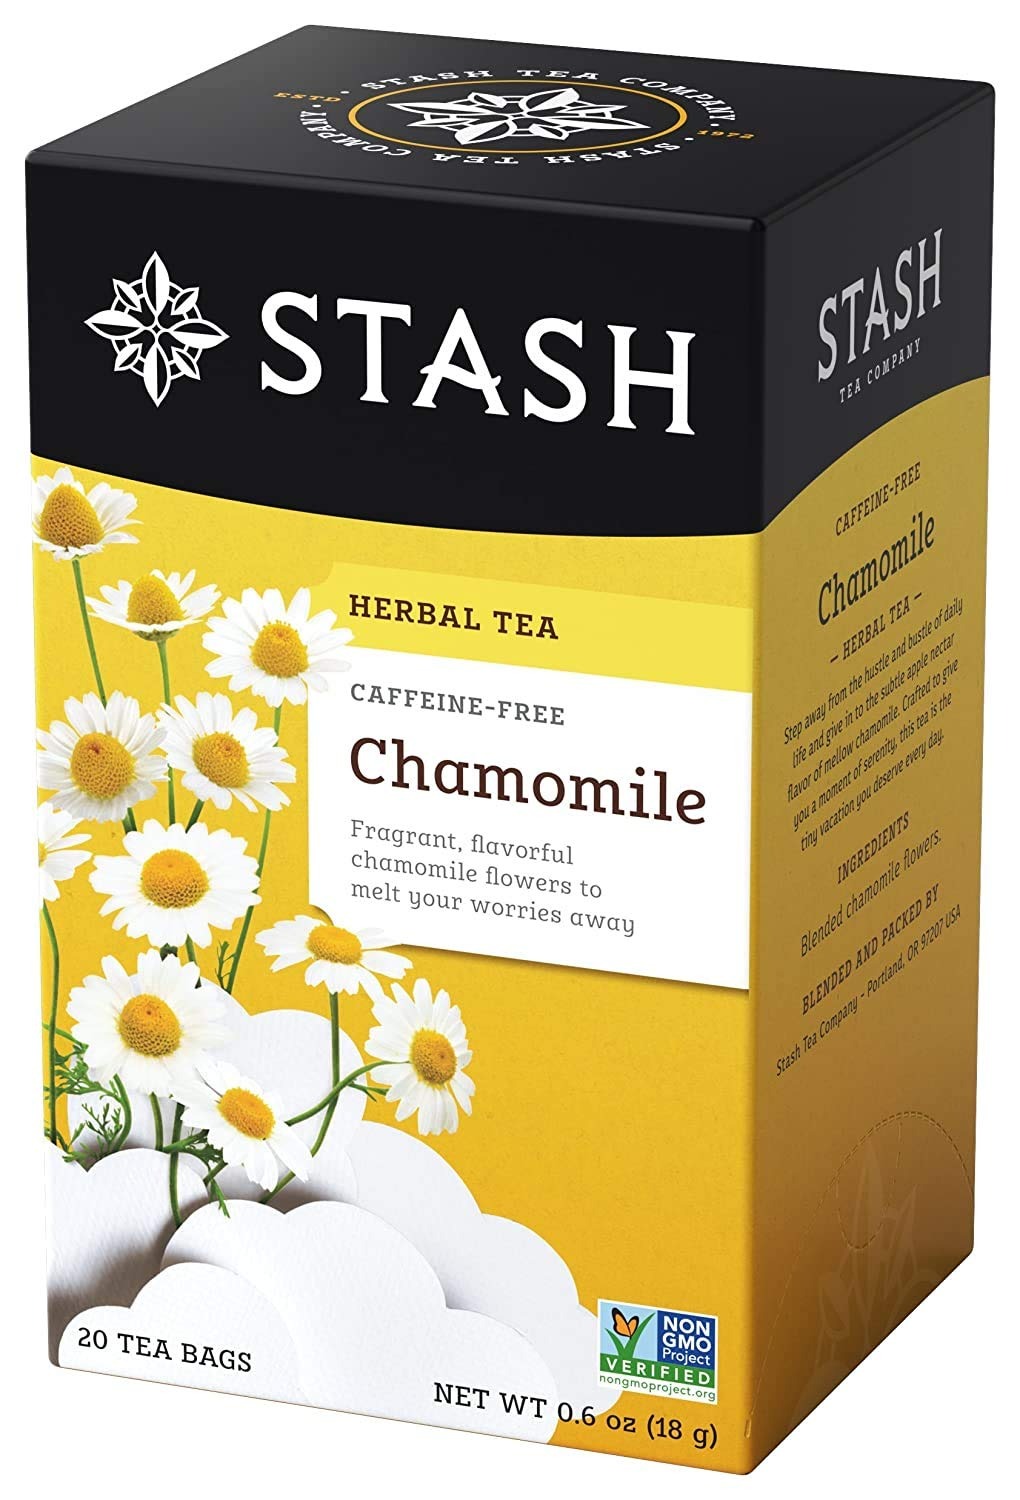
Item Name: Stash Premium Chamomile Herbal Tea, Tea Bags, 20-Count Boxes (Pack of 6) ( Value Bulk Multi-pack)36
Value: 120.0
Unit: Count

Price: 20.07